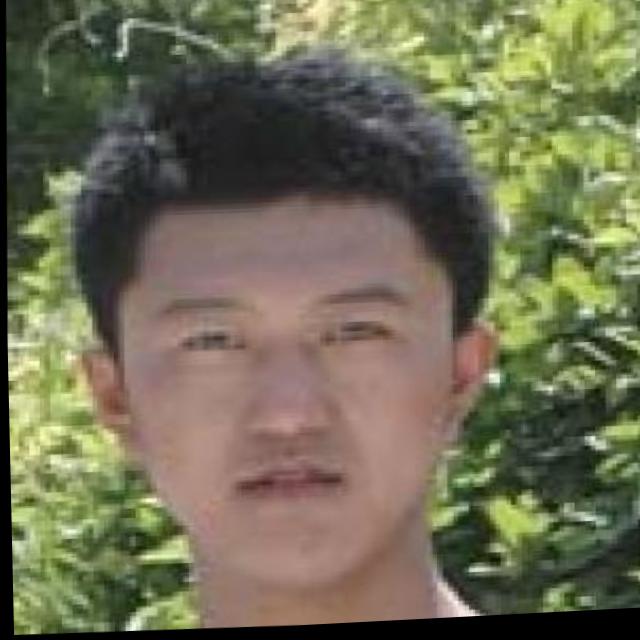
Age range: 21-44